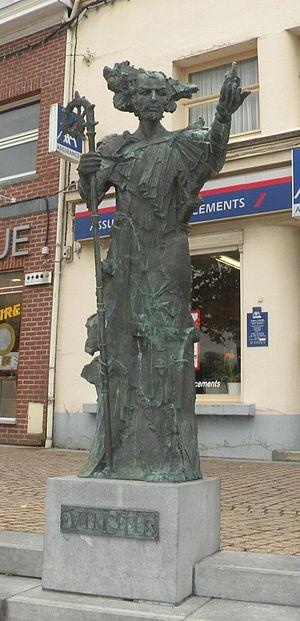
Vincent de Soignies statue à Hautmont, nord
Cet article recense les œuvres d'art dans l'espace public du Nord, en France.
Saint Vincent de Soignies, né Madelgaire de Famars de Hainaut vers 607 au château de Sotteville à Strépy et mort le 14 juillet 677 à Soignies, était le fils de Mauger et Onuguerra et mari de sainte Waudru. Il se retira du monde vers 643 et fonda l'abbaye de Hautmont dont il devint l'abbé sous le nom de 'Vincent'. Autour de son ermitage se développa une agglomération qui devint la ville de Soignies, dont il est considéré comme le fondateur. Liturgiquement saint Vincent est commémoré le 20 septembre.